List of people from Louisiana

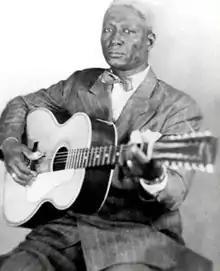
Lead Belly

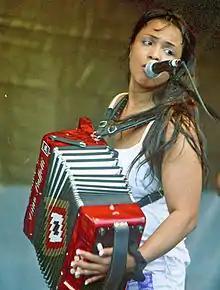
Rosie Ledet

Ron Guidry (born 1950), Cy Young Award-winning pitcher for the New York Yankees